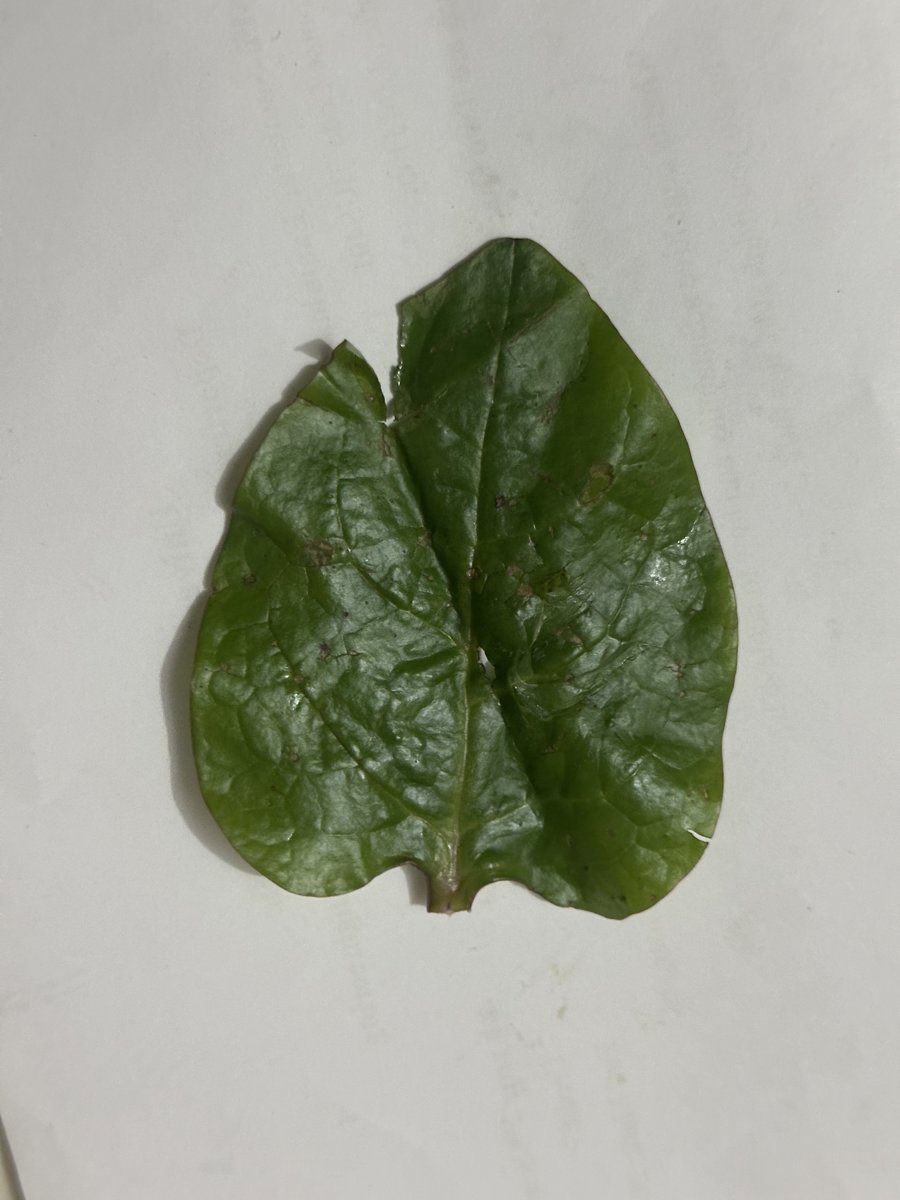
Label: Pest-Damage